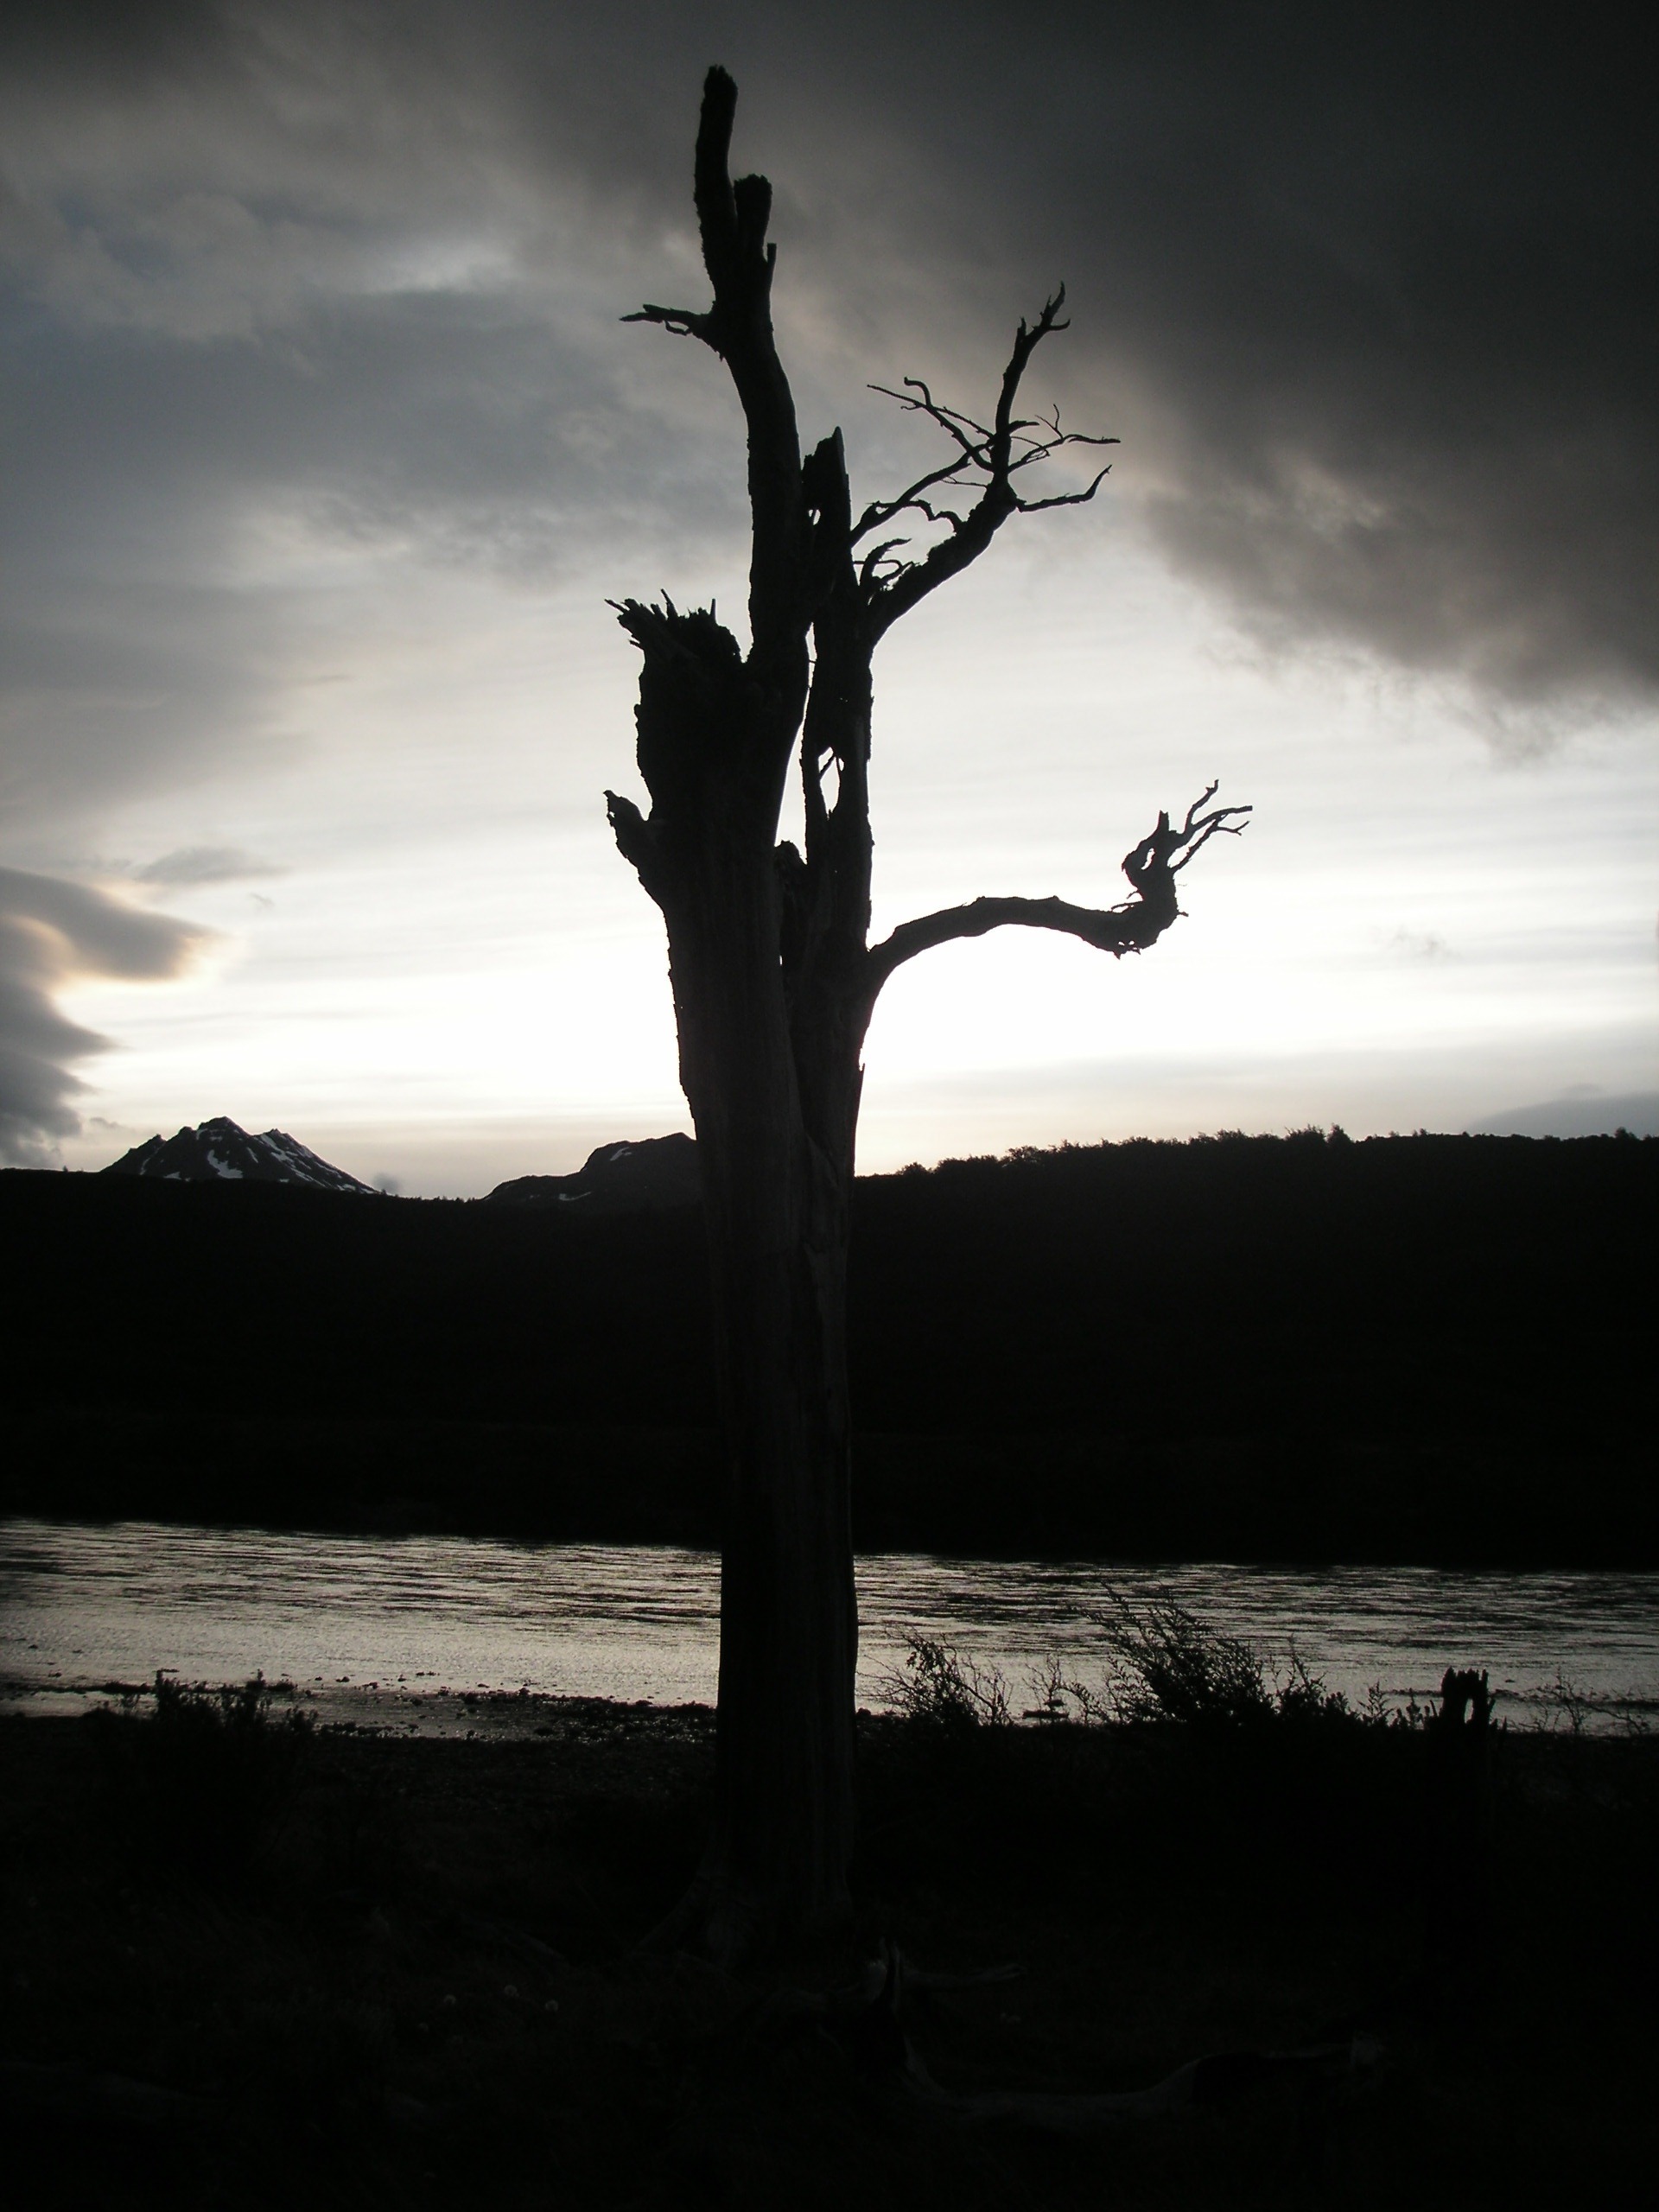
tree, silhouette, light, cloud, sky, sunset, sunlight, morning, dusk, evening, reflection, shadow, darkness, black, dead tree, monochrome, chile, back light, woody plant